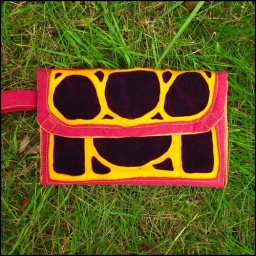
art nouveau design bag in purple and yellow